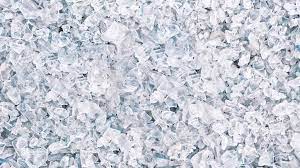
Waste category: glass